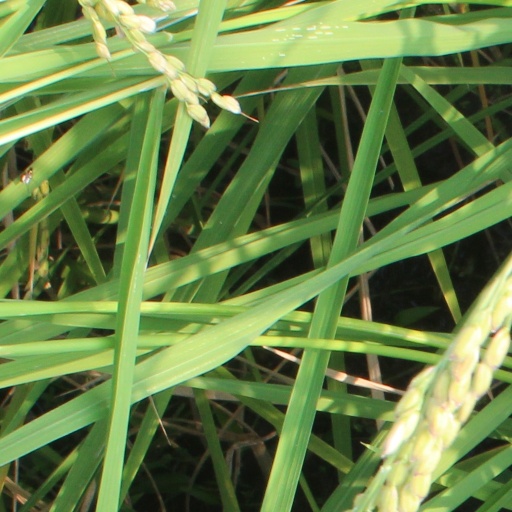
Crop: rice